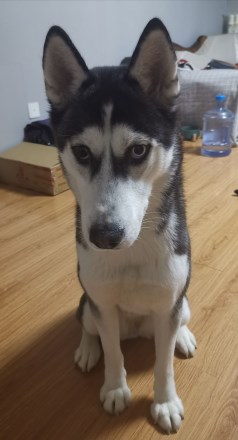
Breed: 1160-n000003-Siberian_husky